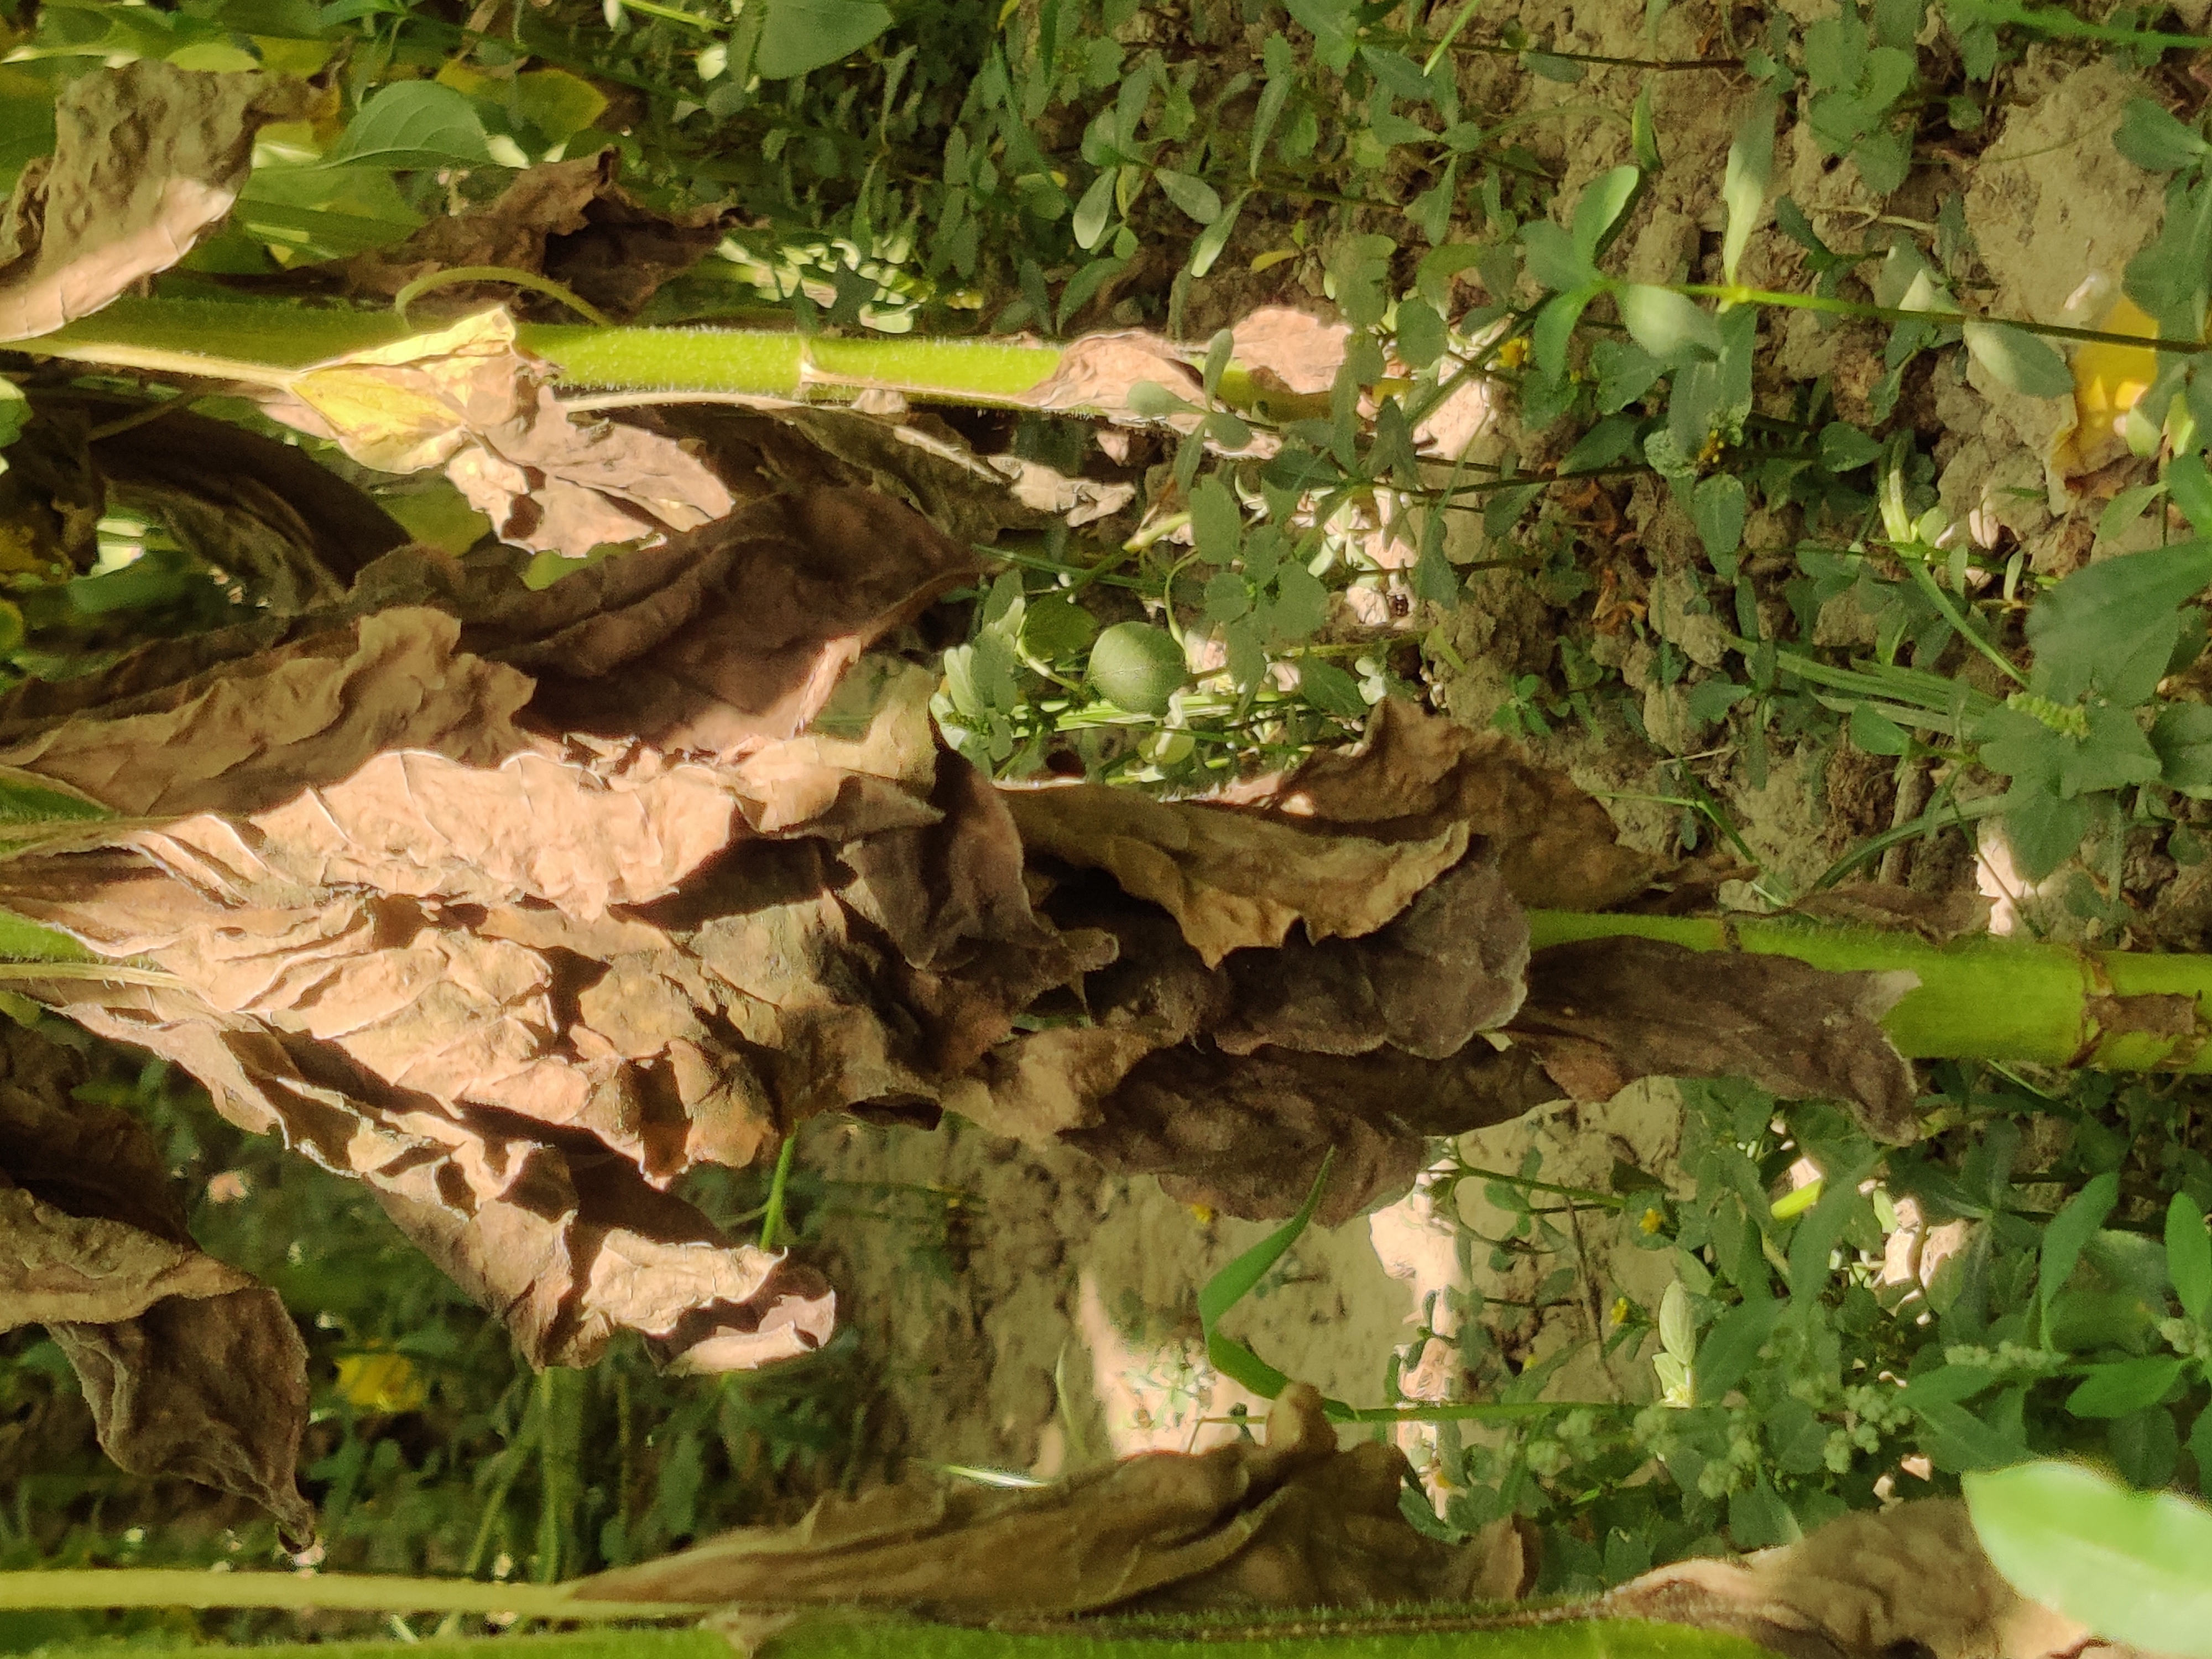
Label: Leaf_scars